International Women's Strike 2018

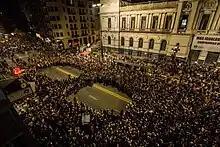
Strike in Montevideo

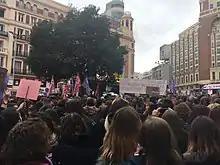
Journalists Stop in Madrid

The International Women's Strike or International Feminist Strike 8-M was a movement that took place on March 8, 2018, International Women's Day. It was organized by feminist movements in support of women's rights across the world. It was supported by over 170 countries and a large number of related local activities.